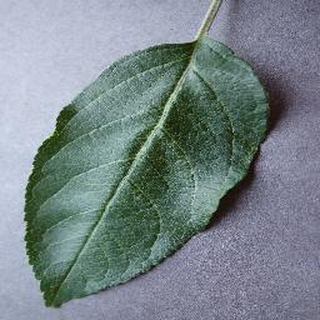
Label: healthy_apple